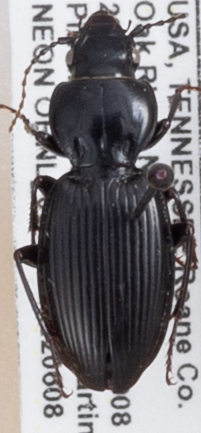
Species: Cyclotrachelus fucatus
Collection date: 2022-06-08
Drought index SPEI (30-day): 0.144
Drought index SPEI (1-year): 0.47
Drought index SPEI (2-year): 0.086